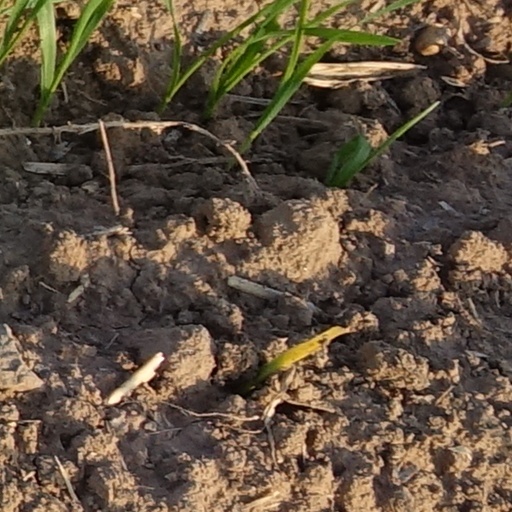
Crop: wheat